Humphreys–Rodgers House

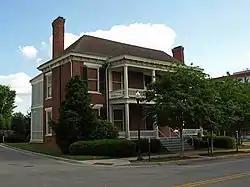
The house in May 2011

The Humphreys–Rodgers House (also known as the David C. Humphreys House) is a historic residence in Huntsville, Alabama.